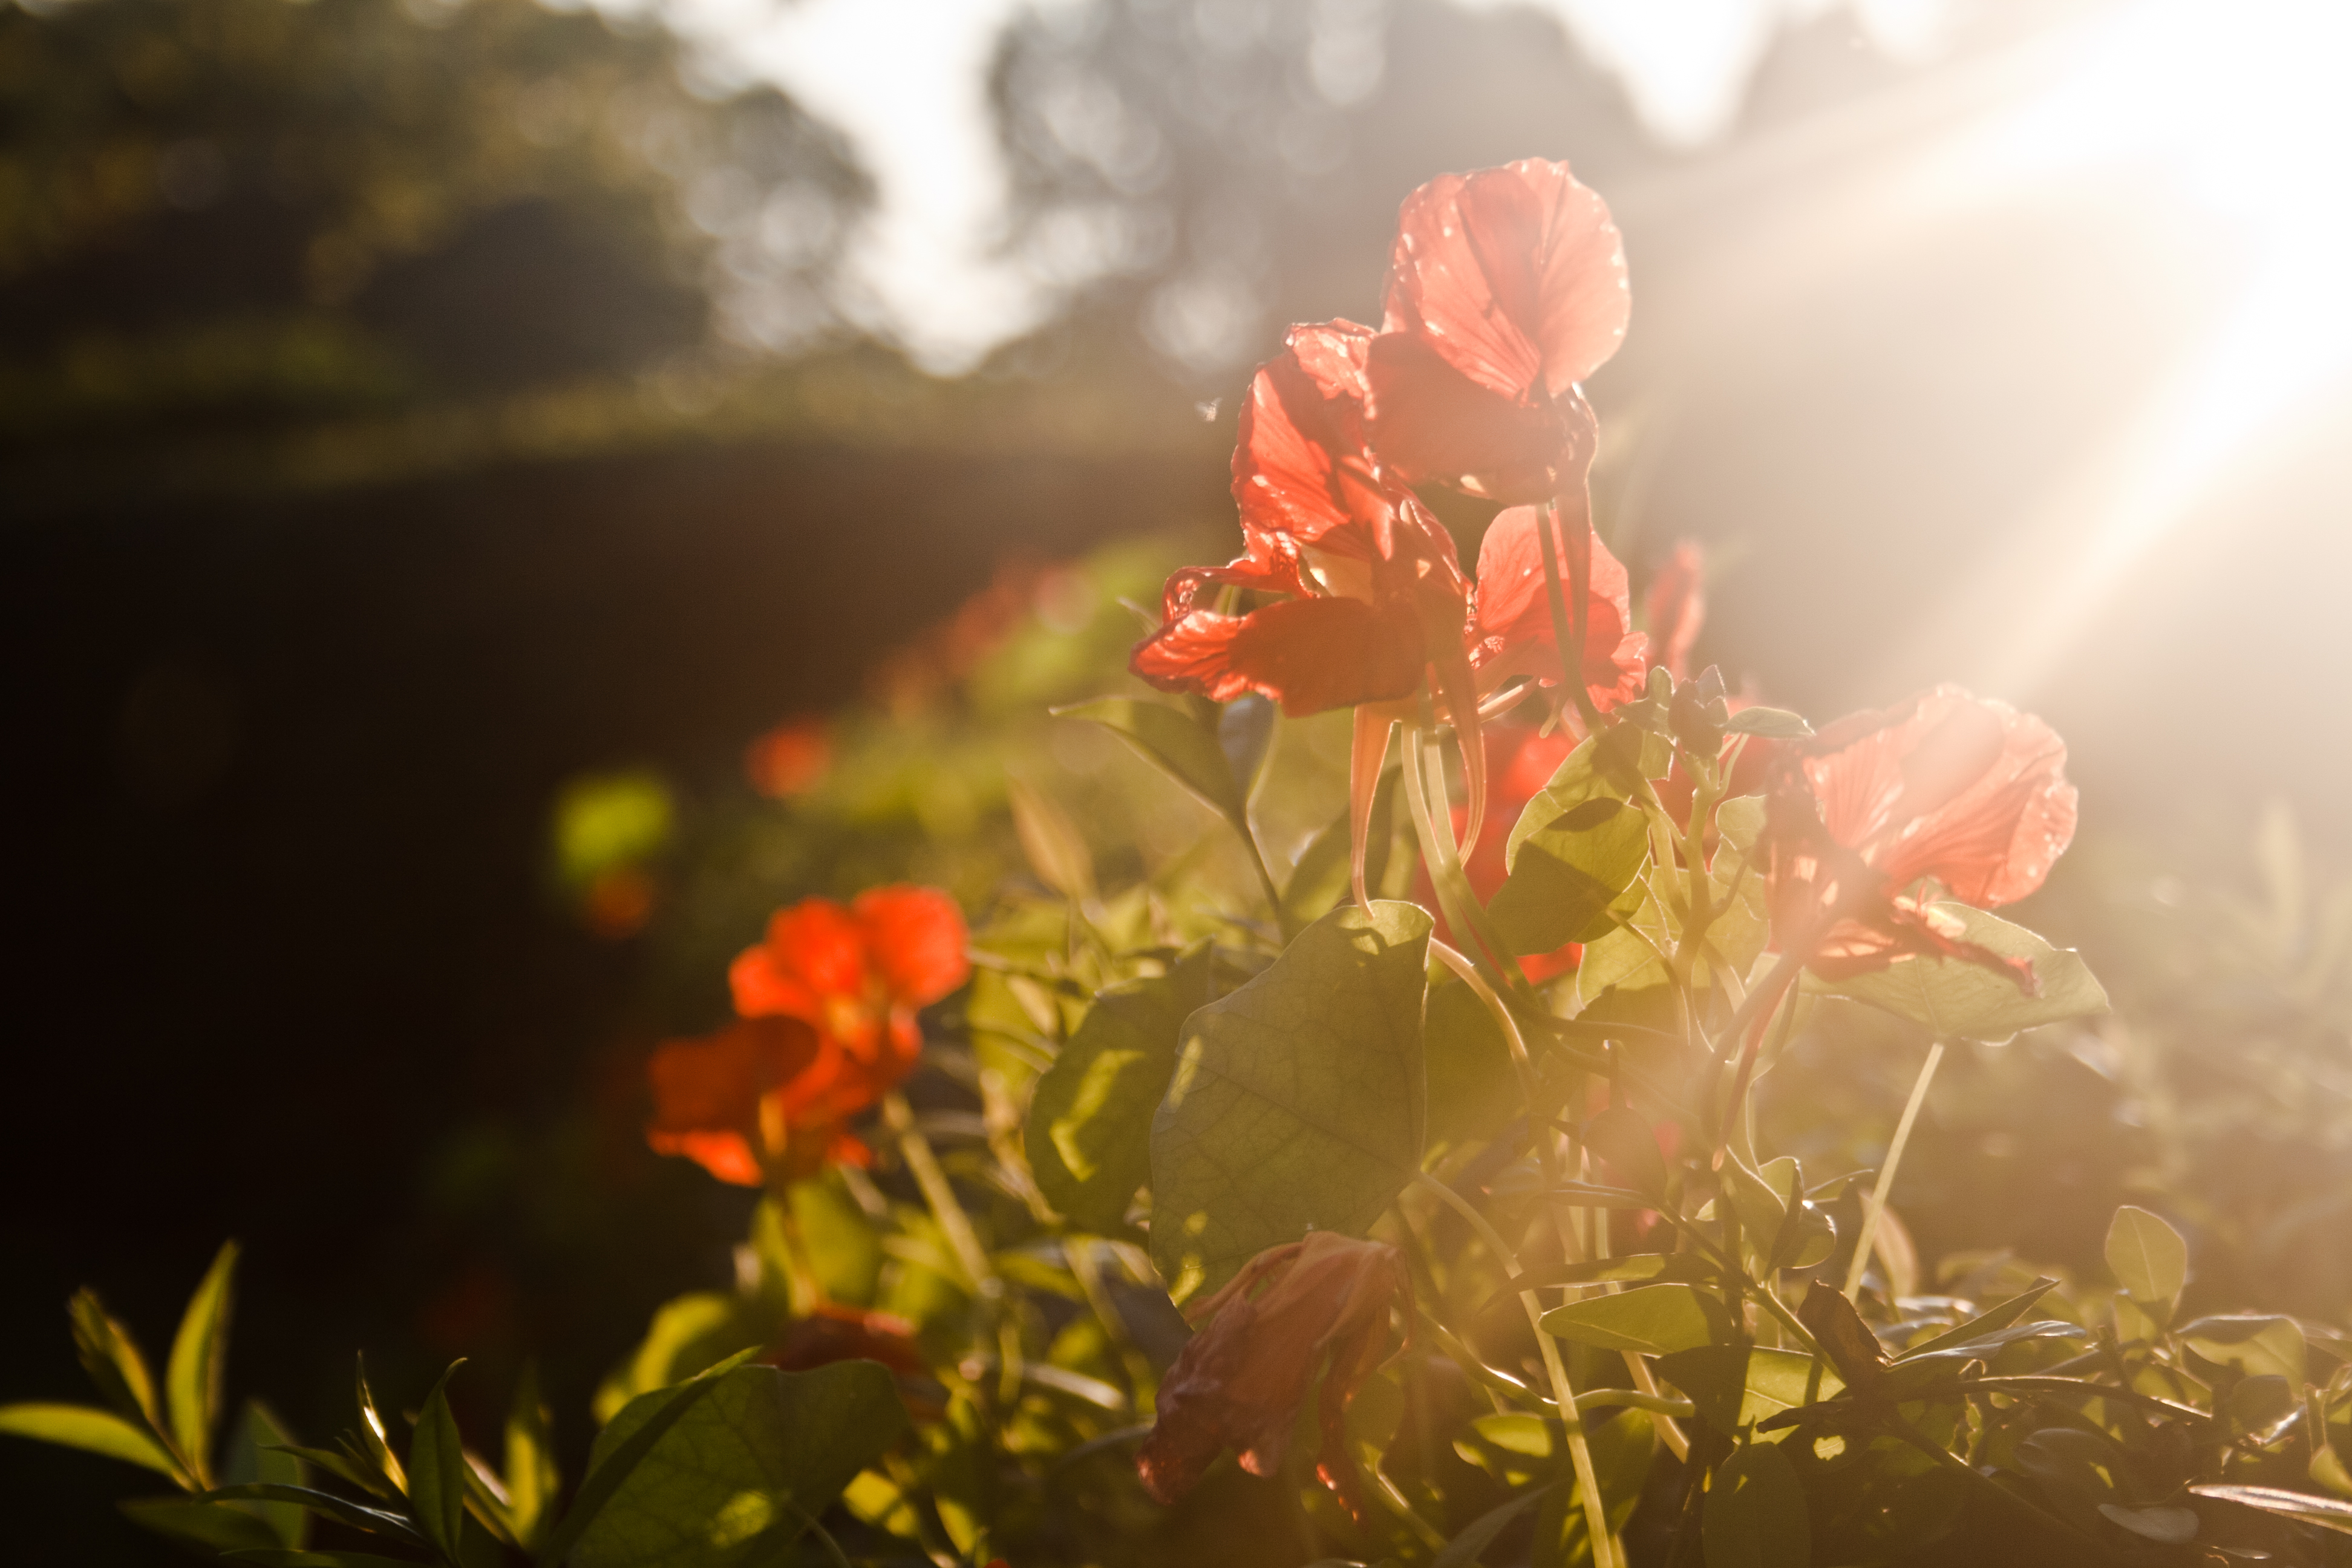
nature, grass, branch, blossom, plant, sunset, sunlight, morning, leaf, flower, petal, red, autumn, botany, garden, flora, season, wildflower, flowers, lens flare, sunbeams, macro photography, flowering plant, land plant